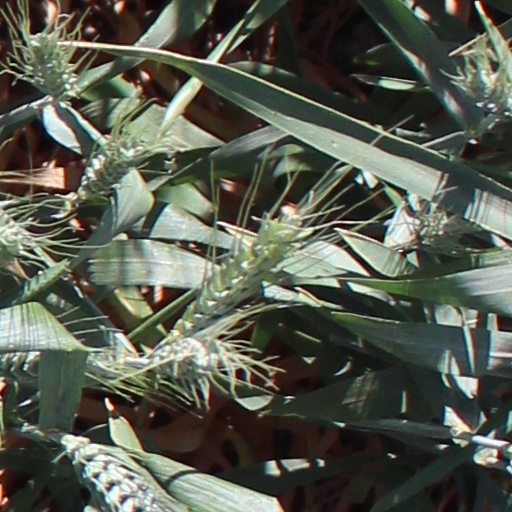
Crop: wheat